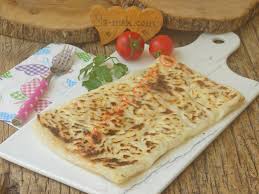
Yemek: gozleme